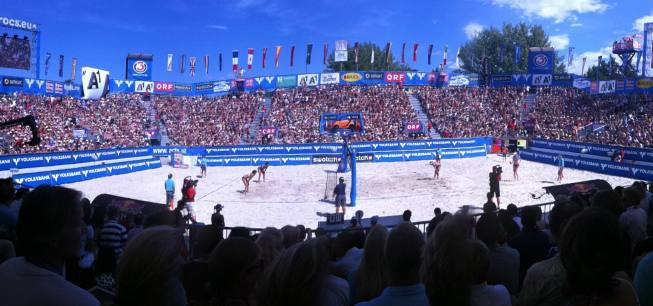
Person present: Yes